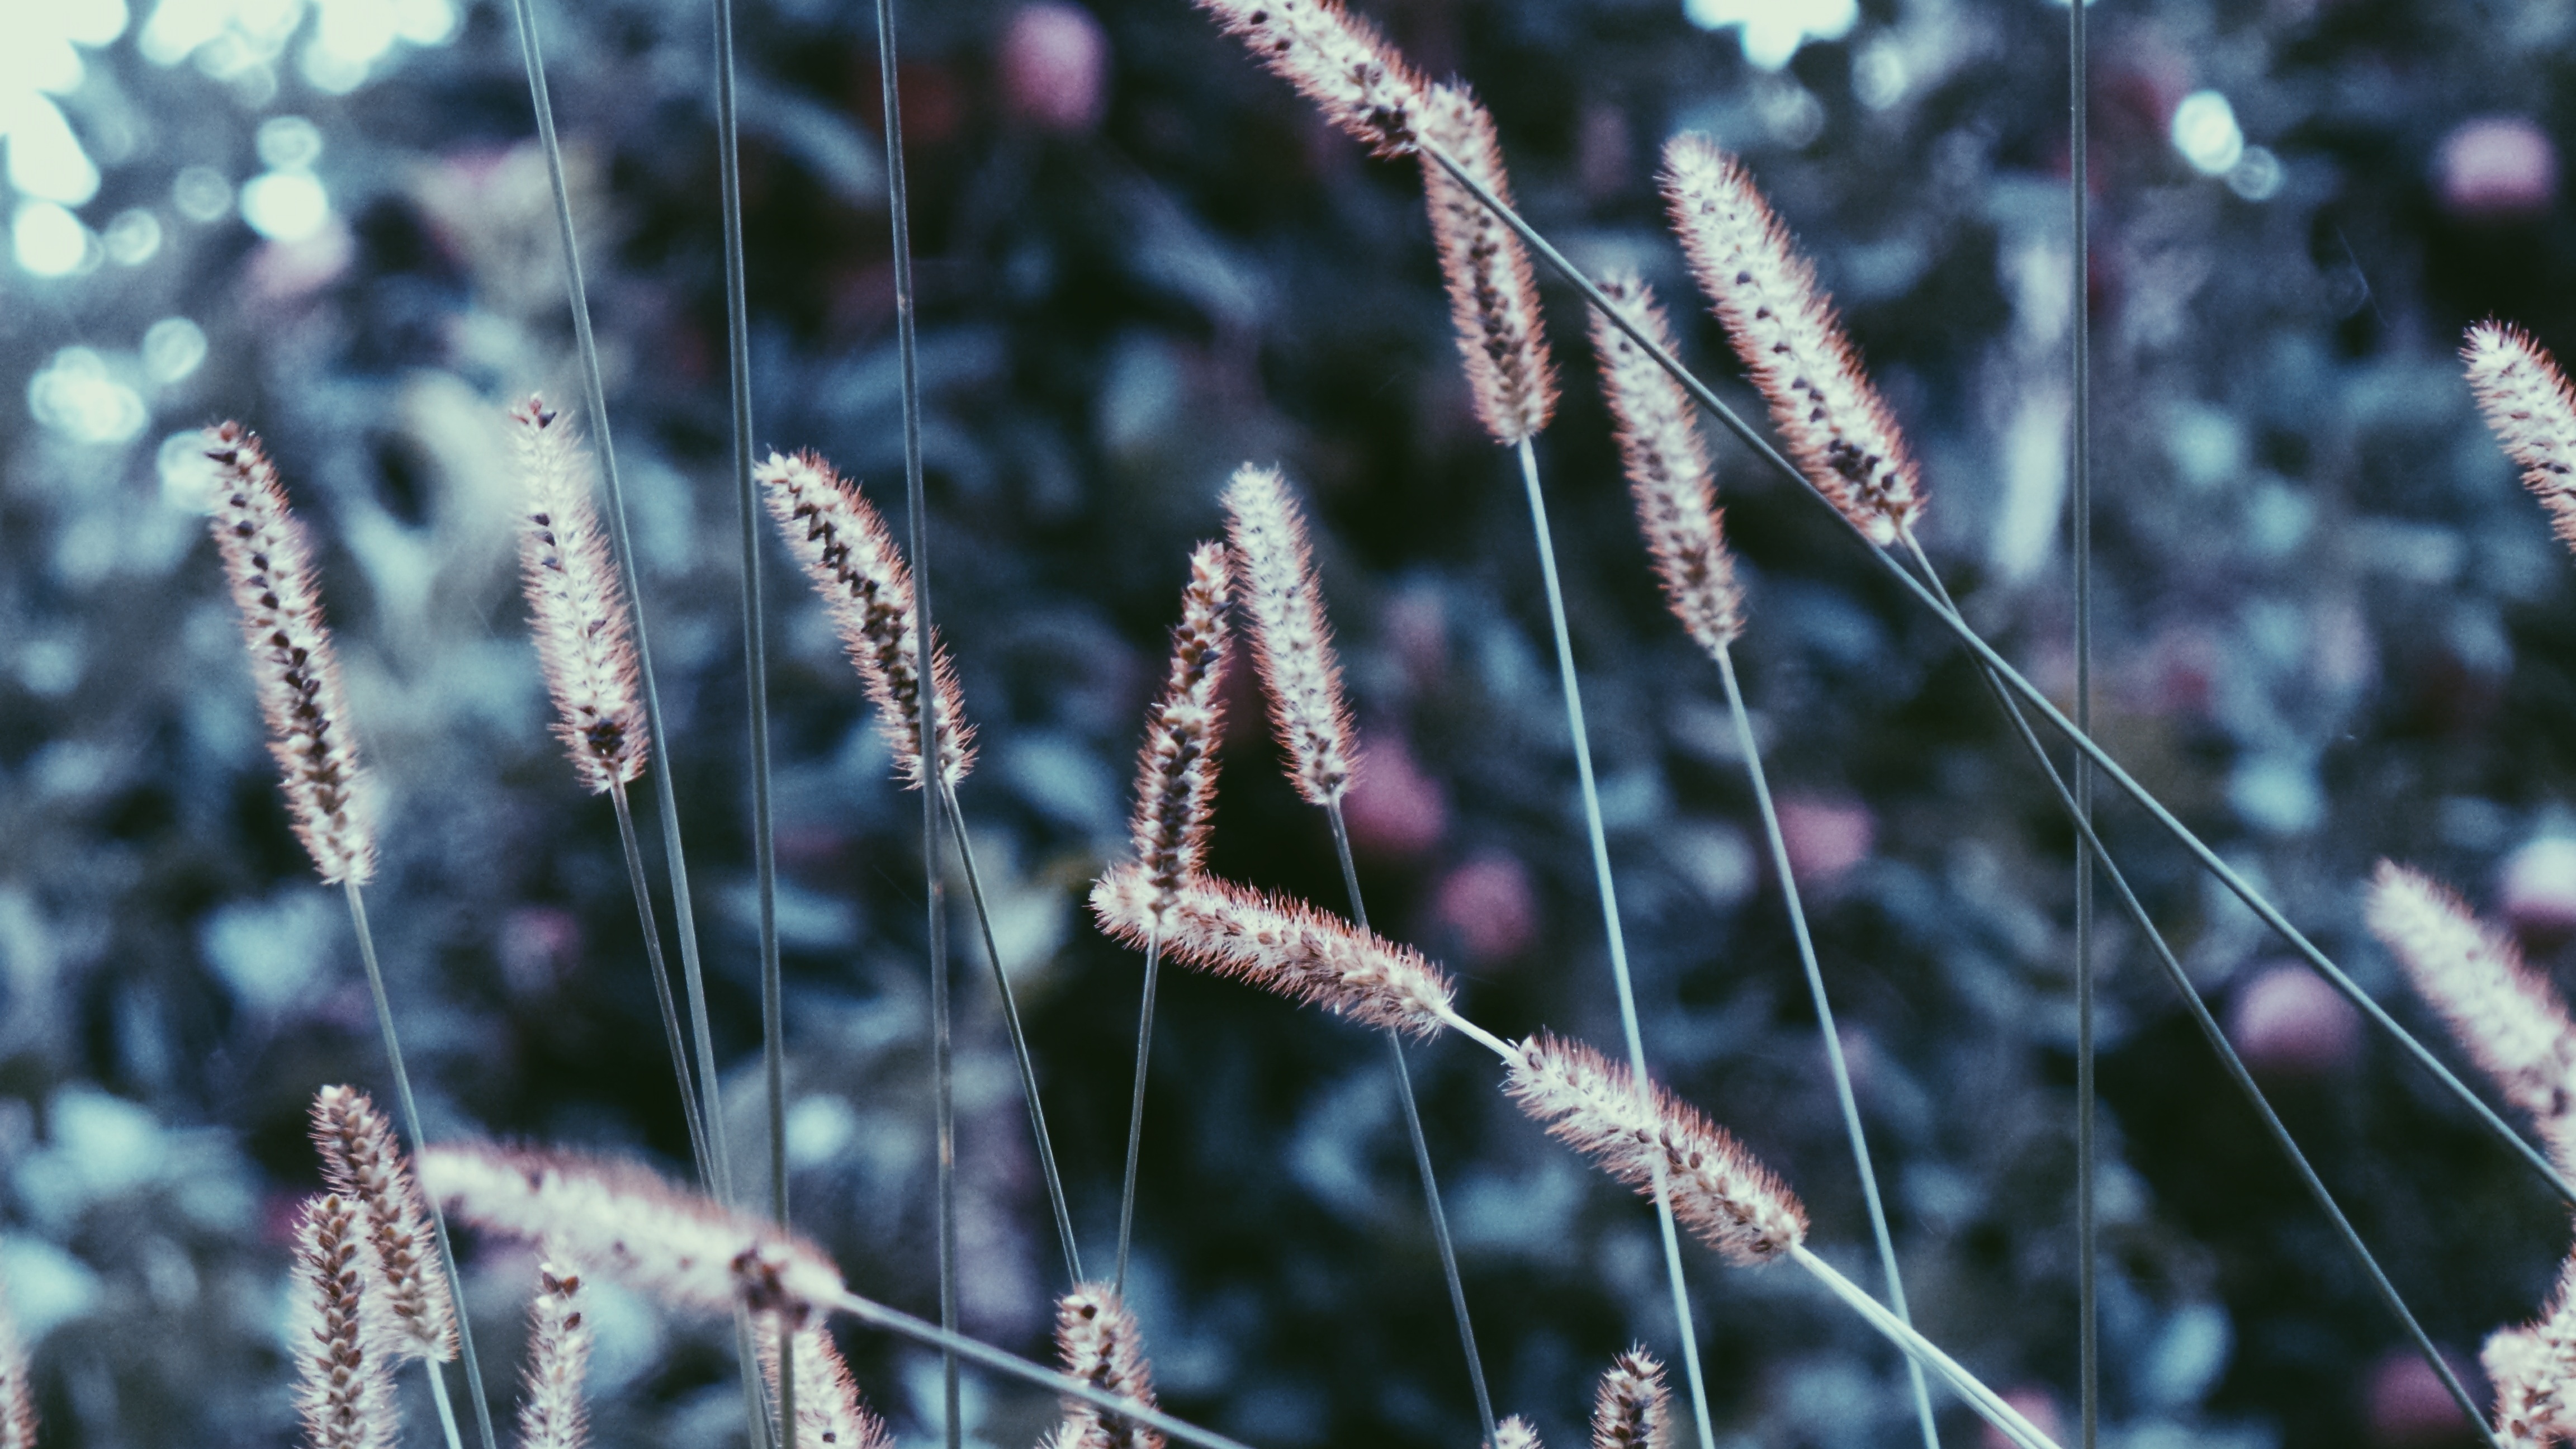
tree, nature, grass, branch, winter, dew, plant, leaf, flower, frost, ice, spring, autumn, flora, season, twig, close up, moisture, freezing, macro photography, grass family, plant stem, thorns spines and prickles